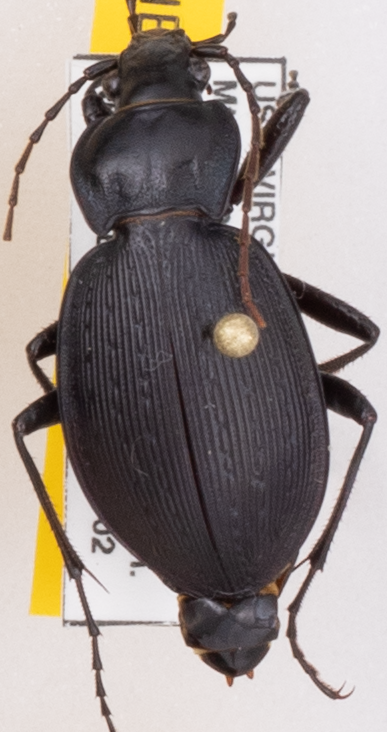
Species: Carabus goryi
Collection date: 2019-07-02
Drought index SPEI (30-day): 0.678
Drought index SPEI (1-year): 2.09
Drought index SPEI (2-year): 2.09